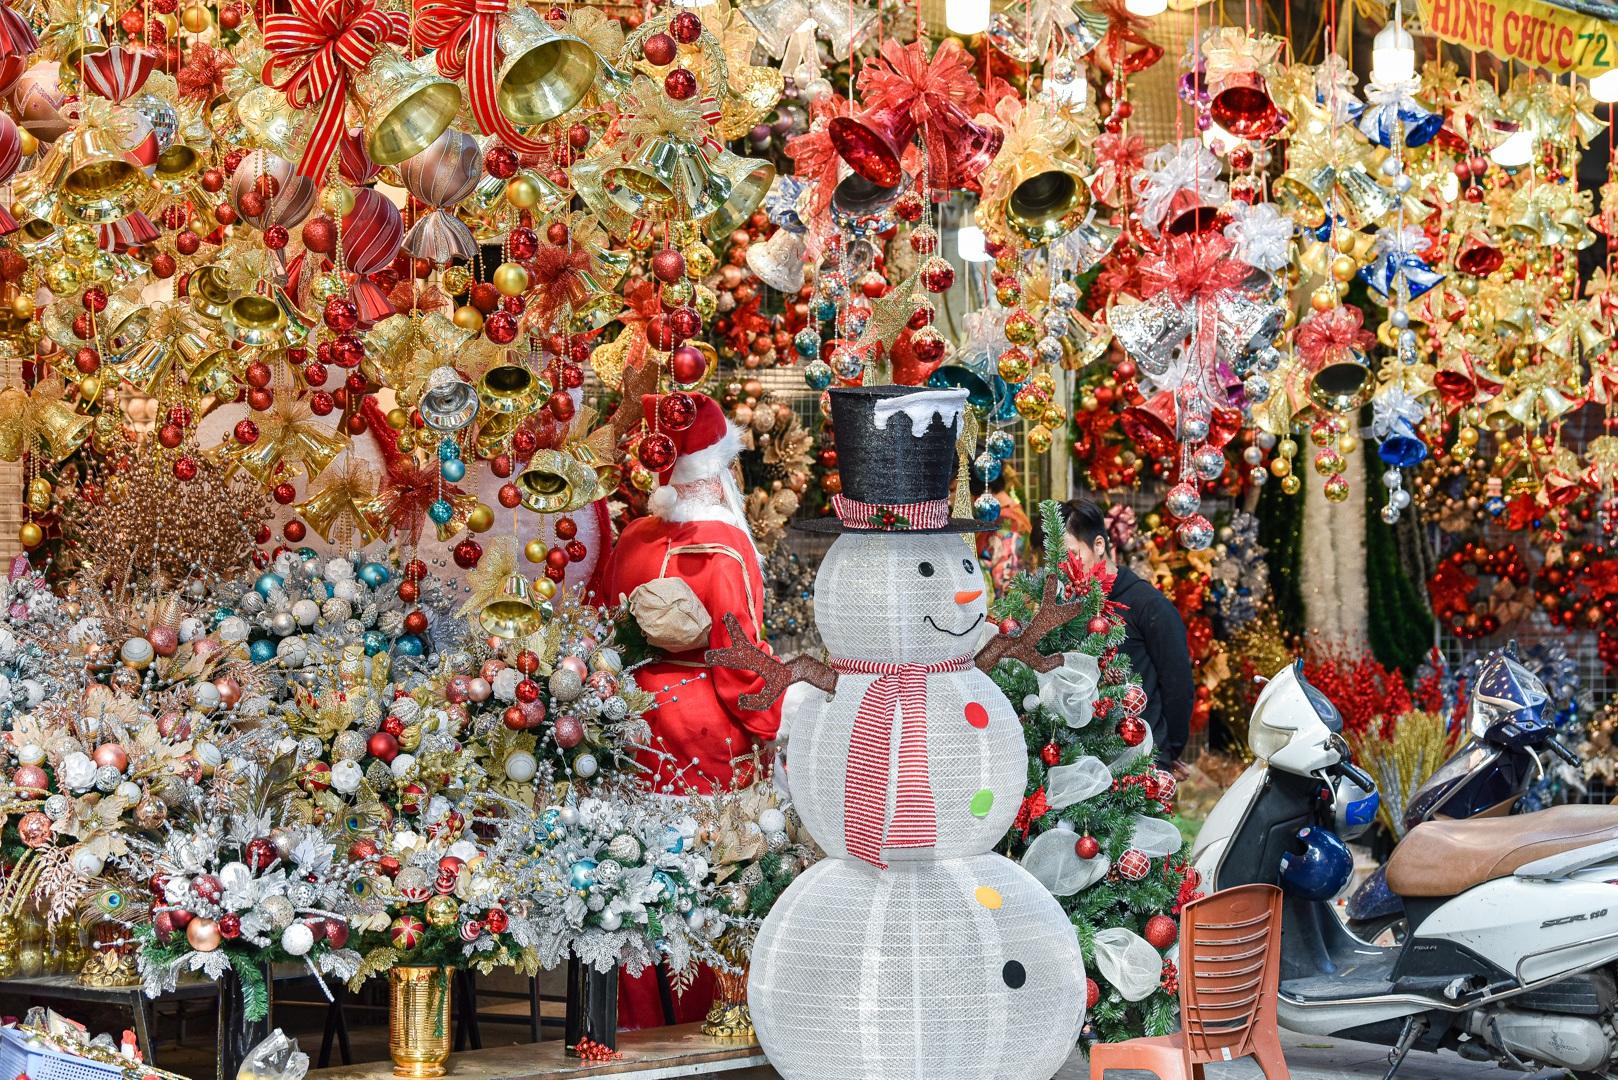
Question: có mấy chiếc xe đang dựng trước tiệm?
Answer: có hai chiếc